Hato Rey

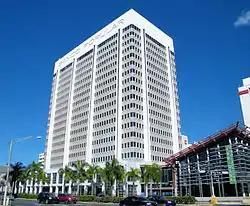
Popular, Inc. headquarters in Hato Rey

Its name means "king's cattle farm" ("hato"). In the 18th century, cattle would roam among the sugar cane fields in the area. Its proximity to residential areas such as San Juan, Río Piedras, Miramar made it a perfect location from where to produce what its residents would eat. The area also used to be known as Las Monjas (the nuns) due to a convent that used to be located in the area in the 19th century.